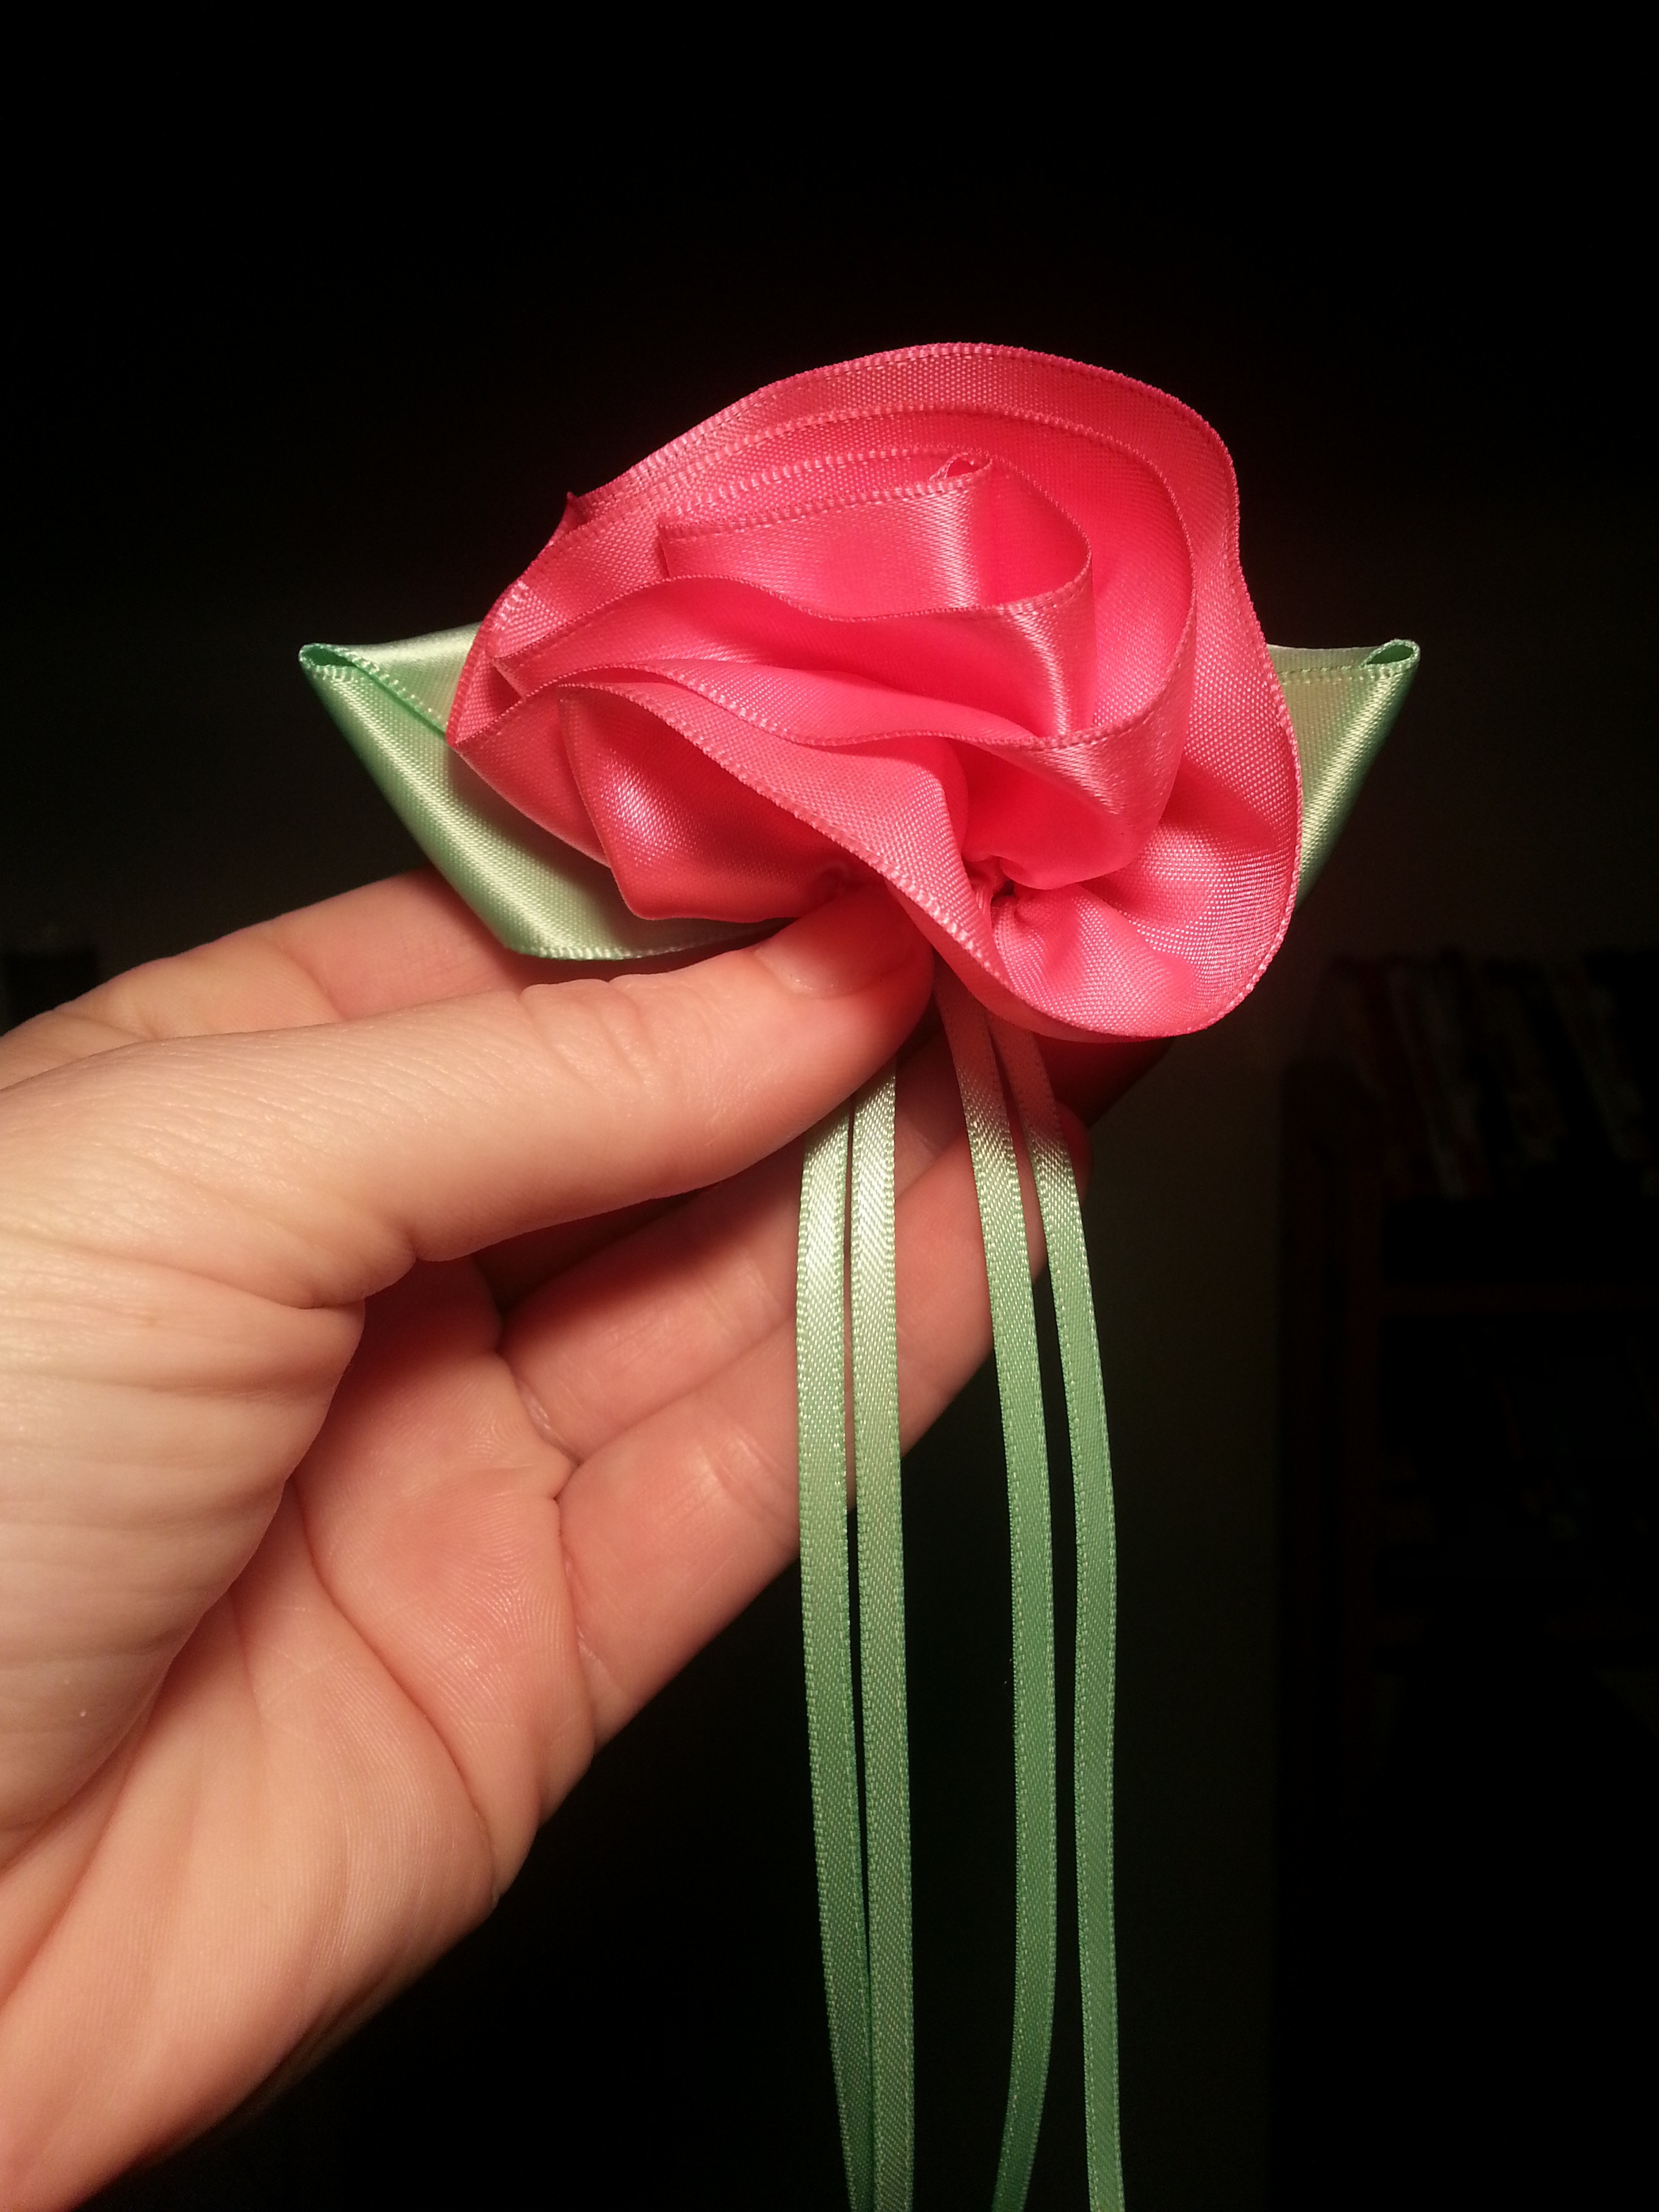
plant, leaf, flower, petal, rose, red, pink, ribbon, sewing, sew, macro photography, flowering plant, garden roses, land plant